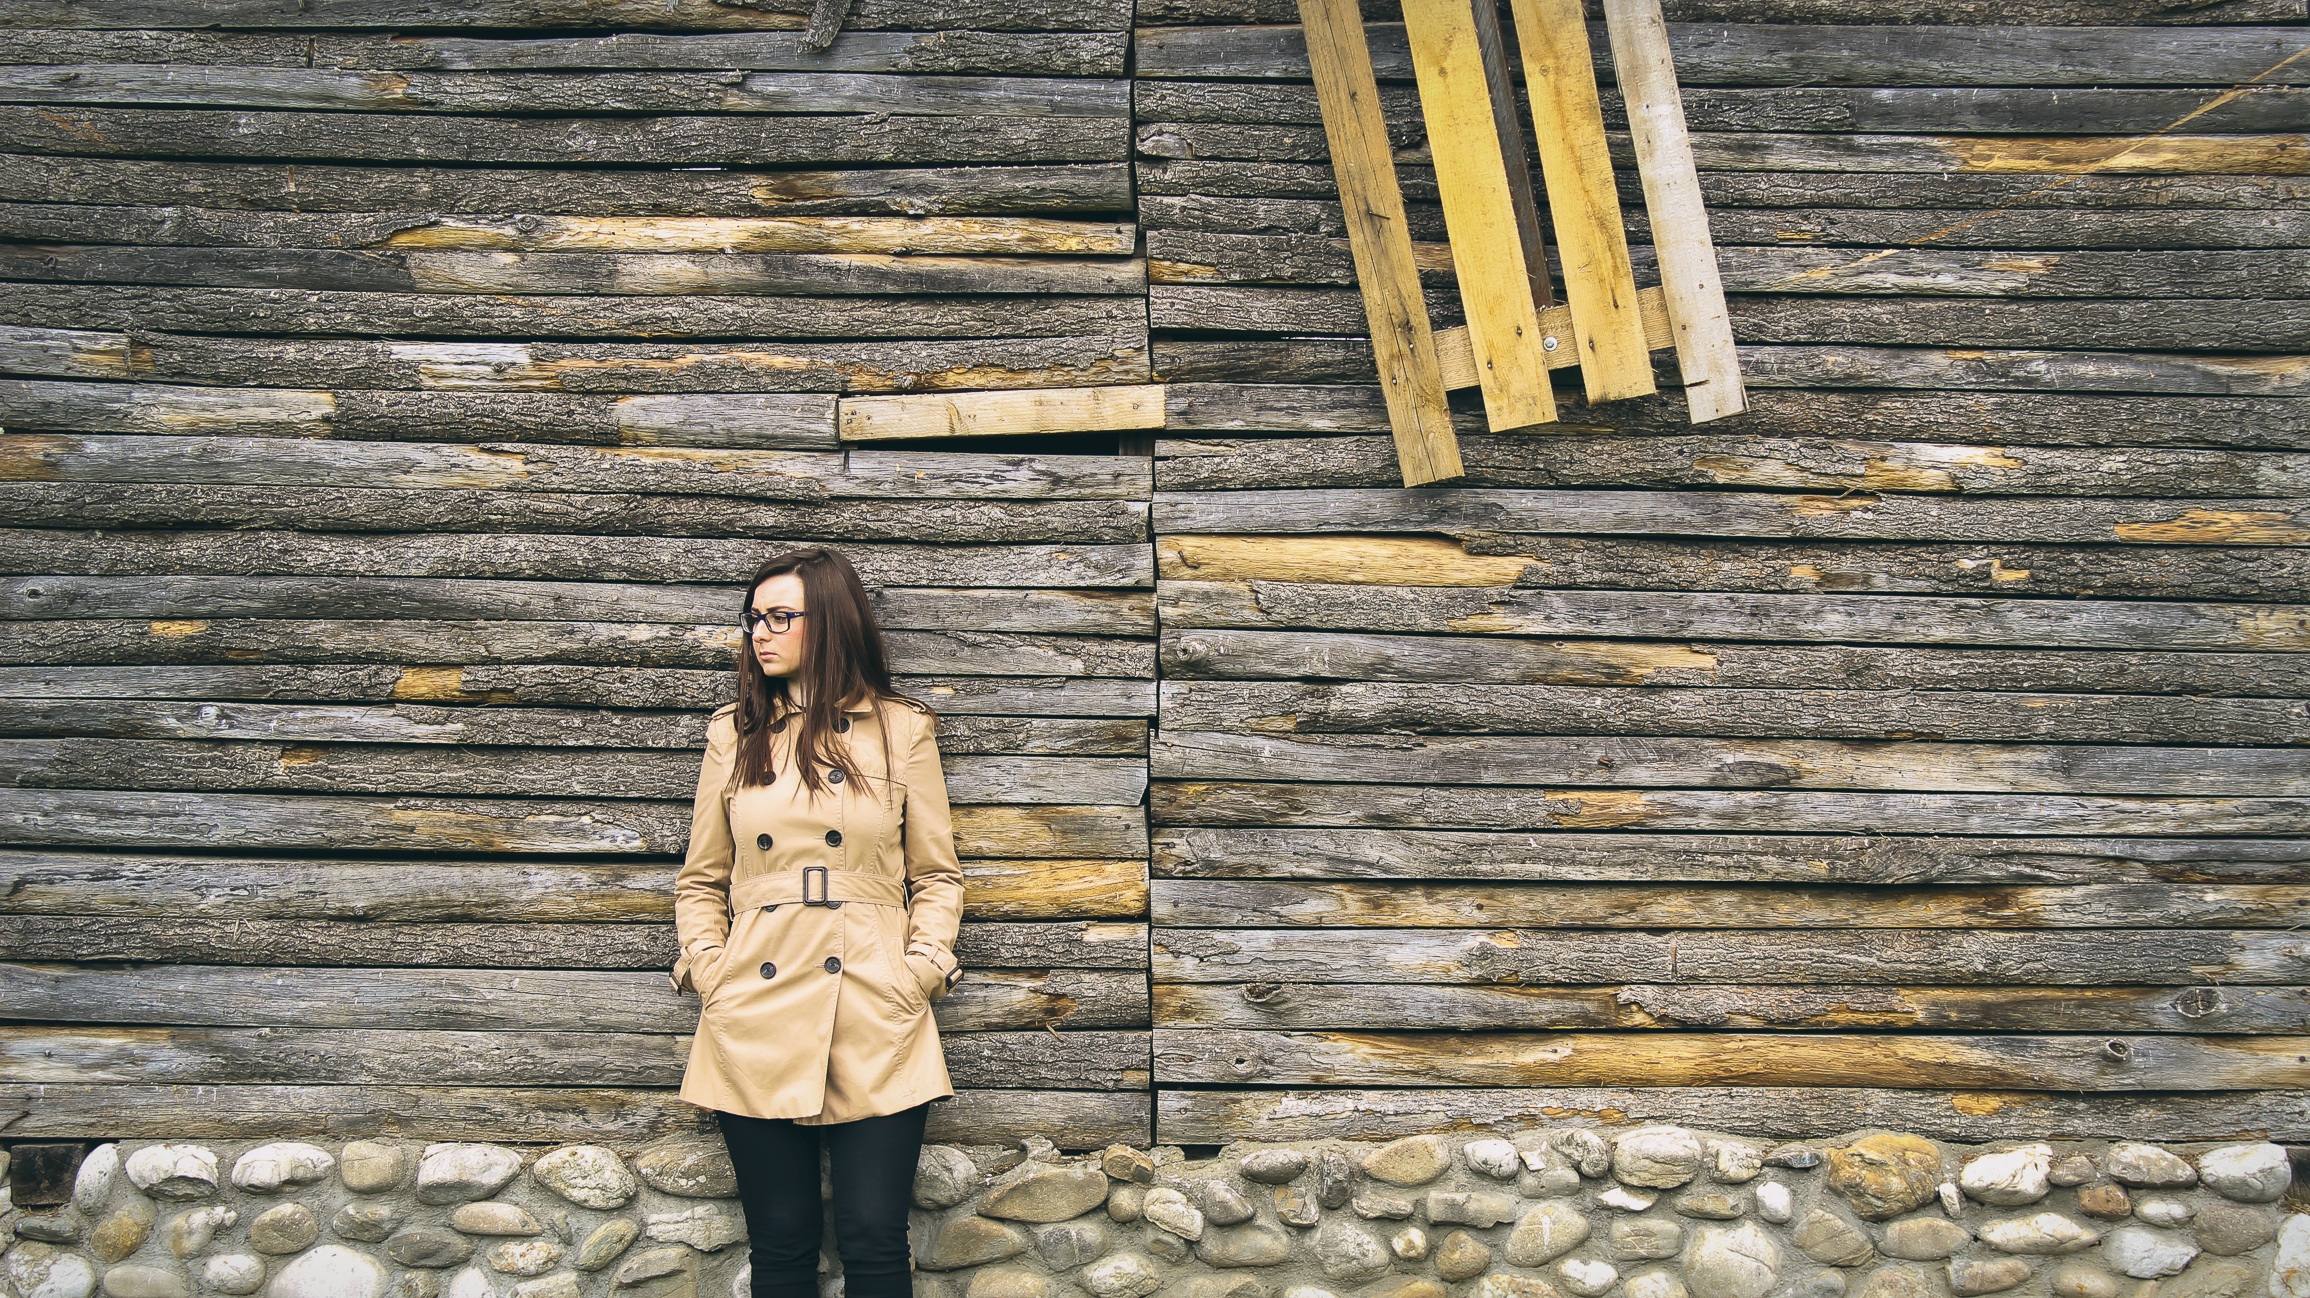
rock, person, wood, girl, woman, building, wall, stone, design, temple, photograph